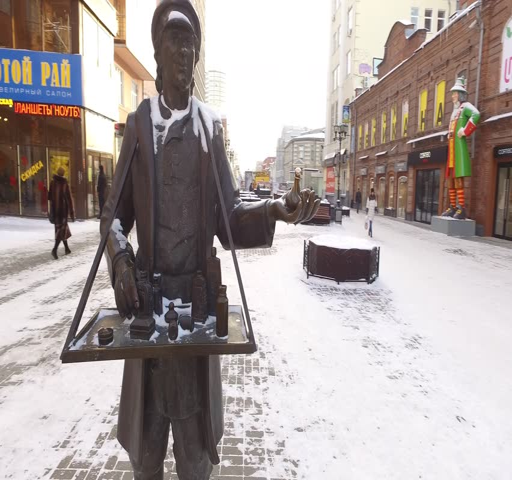
the monument is erected on the main pedestrian street